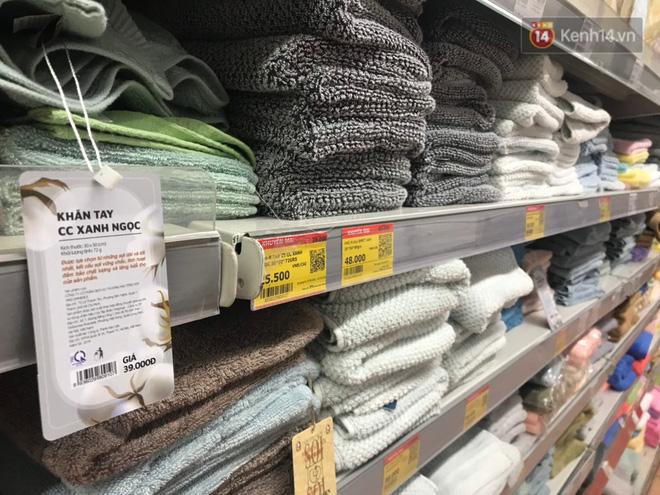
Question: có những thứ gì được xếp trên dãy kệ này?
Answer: những chiếc khăn được xếp trên dãy kệ này